David Watson (general)

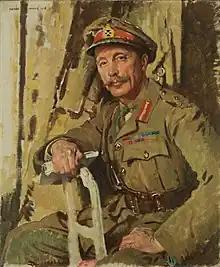
Major-General Sir David Watson (portrait by Irish war artist William Orpen, 1917–18)

Major-General Sir David Watson, (7 February 1869 – 19 February 1922) was a Canadian journalist, newspaper owner, and general.